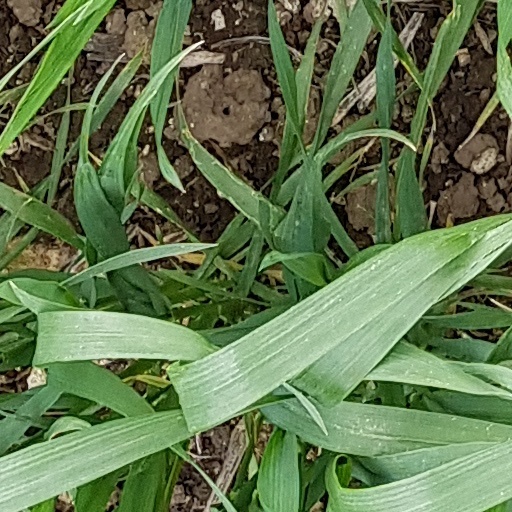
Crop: wheat